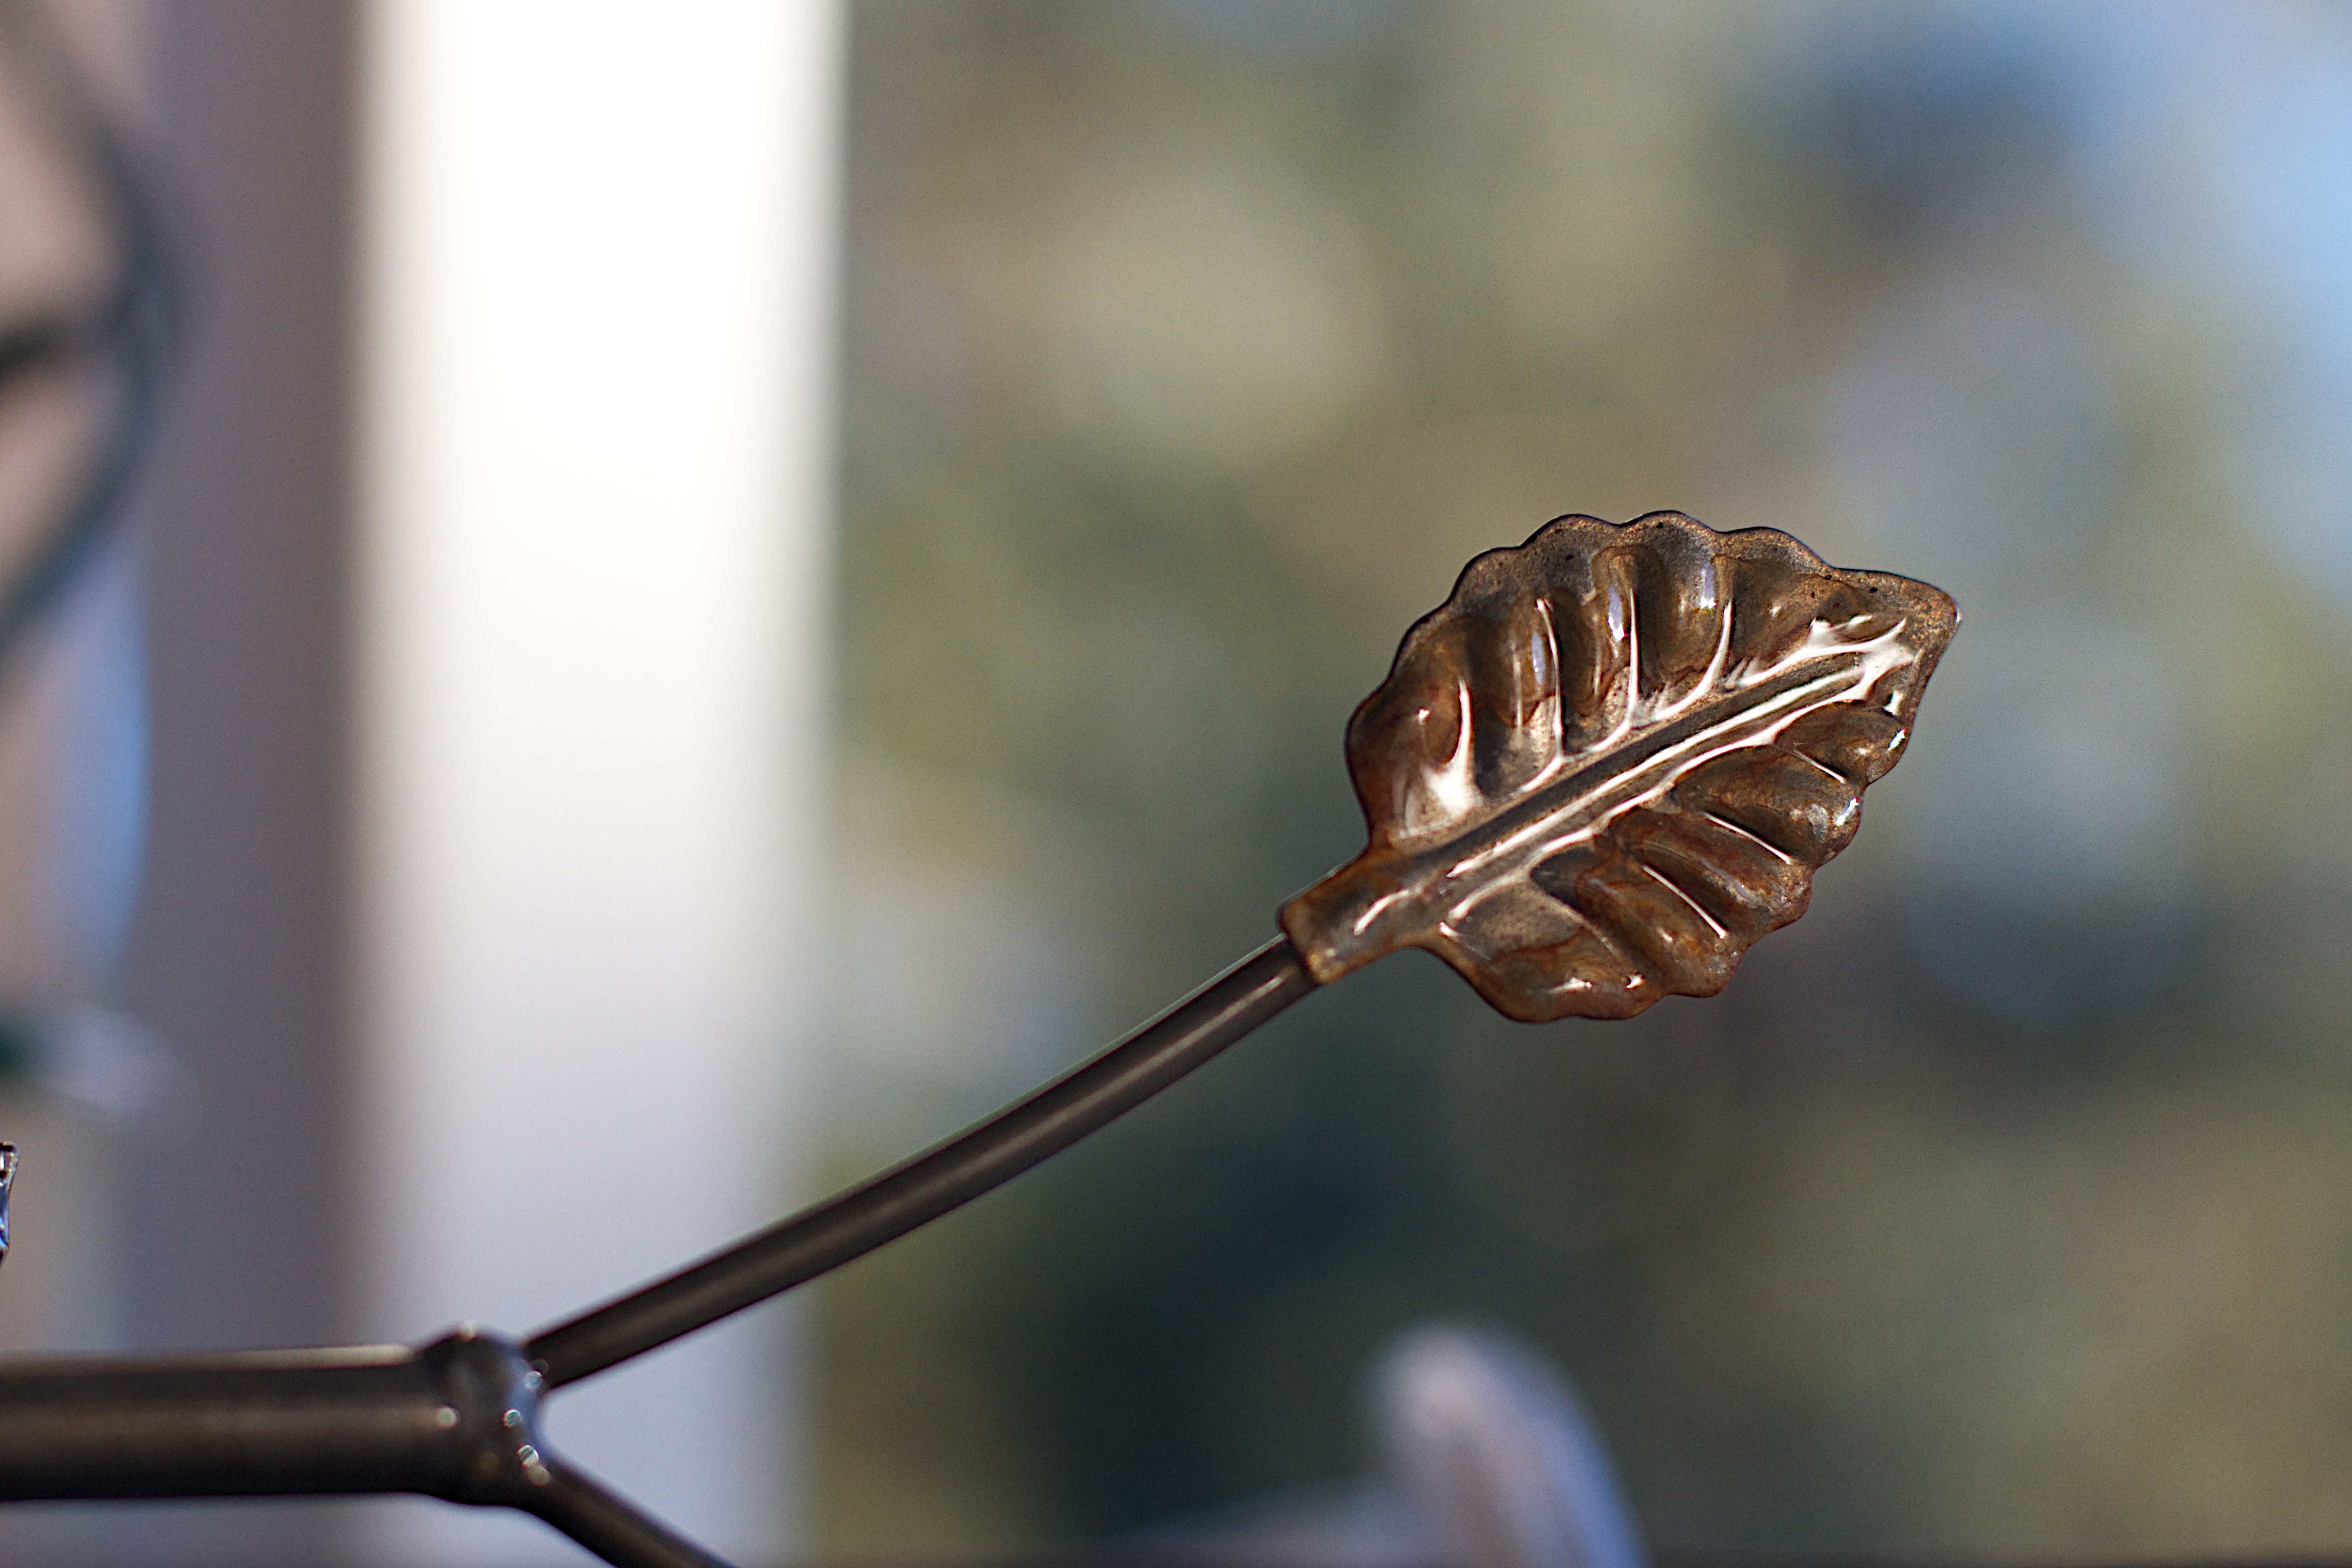
branch, flower, close up, macro photography